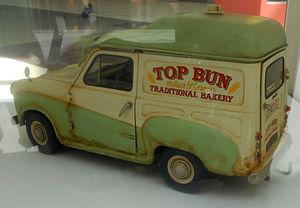
accessoire du film Sacré Pétrin, exposé au Festival international du film d'animation d'Annecy en 2014.
Sacré Pétrin est un film britannique d'animation à base de pâte à modeler réalisé par Nick Park à Bristol au studio Aardman Animations en 2008.